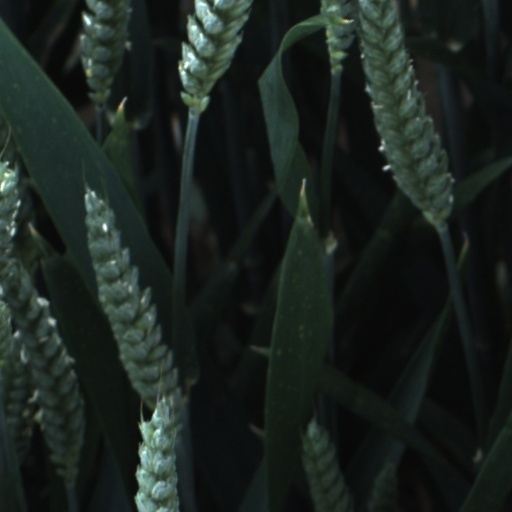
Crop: wheat